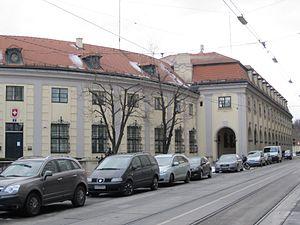
La Confédération suisse est représentée dans le monde grâce à ses missions diplomatiques.